Olaf Scholz

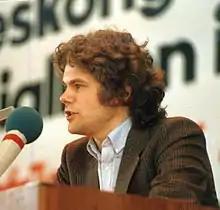
Scholz at the Young Socialists Congress, 1984

Olaf Scholz joined the SPD in 1975 as a student, where he came into contact with the Jusos, the youth organization of the SPD. From 1982 to 1988, he was Deputy Federal Chairman of the Jusos. Scholz was also Vice President of the International Union of Socialist Youth from 1987 to 1989. He supported the Freudenberger Kreis, a Marxist wing of the Jusos' university groups, arguing that society should "overcome the capitalist economy" in one of his publications. In it, Scholz criticized the "aggressive-imperialist NATO", the Federal Republic as the "European stronghold of big business" and the social-liberal coalition, which puts the "bare maintenance of power above any form of substantive dispute". Referring to this period in his life, Scholz later said that he "made almost all possible mistakes at some point".